Propulsion

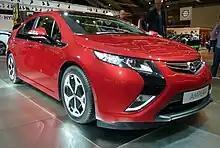
Wheels are commonly used in ground propulsion

Ground propulsion is any mechanism for propelling solid objects along the ground, usually for the purposes of transportation. The propulsion system often consists of a combination of an engine or motor, a gearbox and wheel and axles in standard applications.